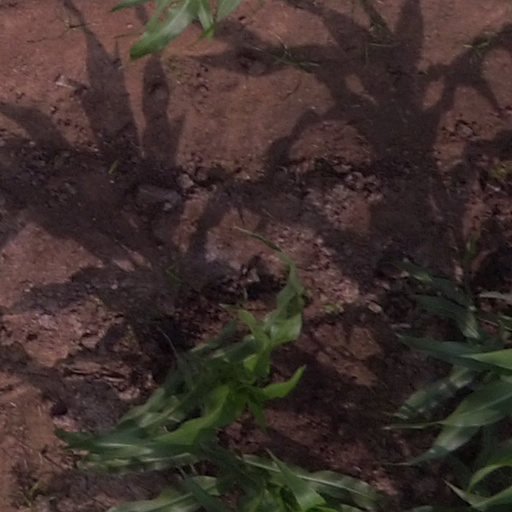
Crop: maize; corn